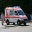
Label: ambulance